Carnllundain

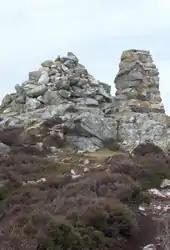
Carnllundain summit

The summit of the hill can be reached with a short waymarked diversion from the trail round the island; no special hiking ability is required, but wearing proper outdoor clothing is advisable.